Nico Willig

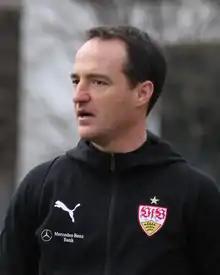

Nico Willig (born 11 December 1980) is a German football coach who is currently the head coach of 3. Liga club VfB Stuttgart II.